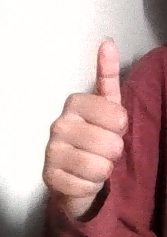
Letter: aleff